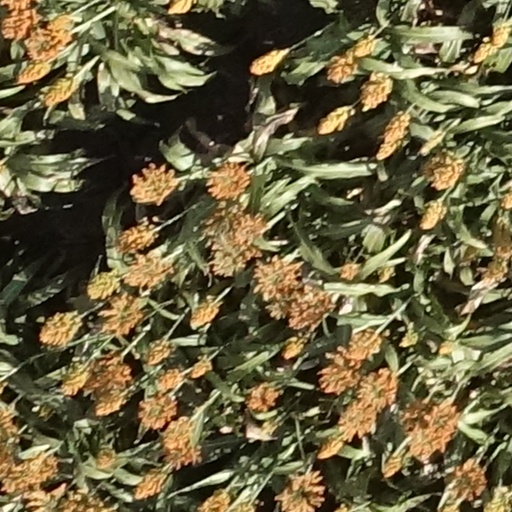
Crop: sorghum